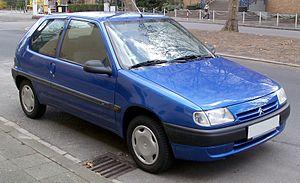
Une citadine polyvalente, est une automobile du segment B, légèrement plus grande et plus puissante qu'une petite citadine mais plus petite qu'une berline compacte. Ces voitures offrent généralement un niveau de confort satisfaisant pour les trajets routiers tout en restant bien adaptées à la circulation urbaine. Cette catégorie est apparue dans les années 1970 avec des modèles d'une longueur de l'ordre de 3,50 m. Aujourd'hui, leur longueur est plutôt de l'ordre de 3,90 m en versions 2 volumes. Le terme de polyvalente est justifié par l'accroissement de la taille moyenne de ce type de véhicule, se rapprochant des compactes. En Amérique du Nord, on parle de sous-compacte. Ces modèles sont les plus populaires dans de nombreux pays d'Europe, France et Italie en tête mais pas en Allemagne ou en Espagne où les compactes sont davantage représentées. Elles ont toutes 5 places.
La Citroën Saxo électrique est la version de la Saxo produite en 1997 par Heuliez avec 5 500 exemplaires fabriqués.